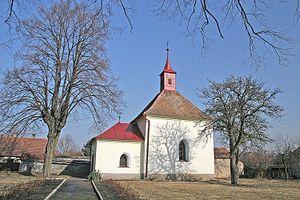
Svatý Mikuláš est une commune du district de Kutná Hora, dans la région de Bohême-Centrale, en République tchèque. Sa population s'élevait à 875 habitants en 2020.